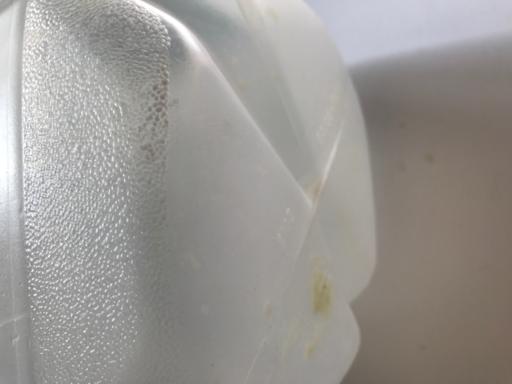
Waste category: plastic